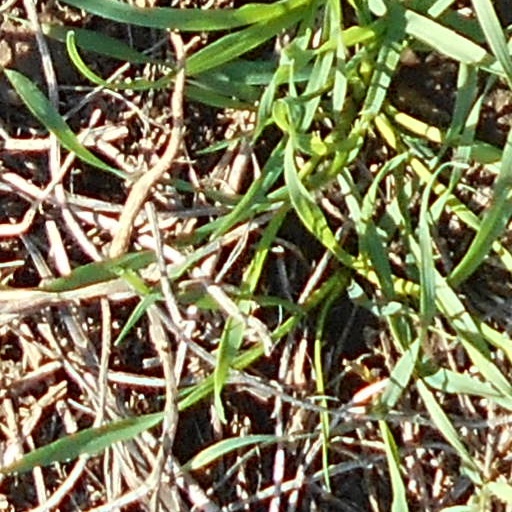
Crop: wheat